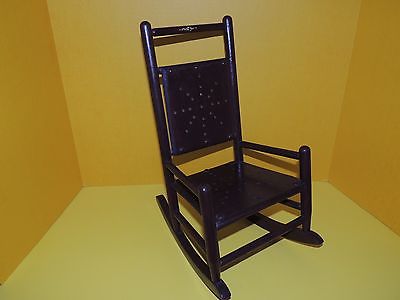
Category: chair